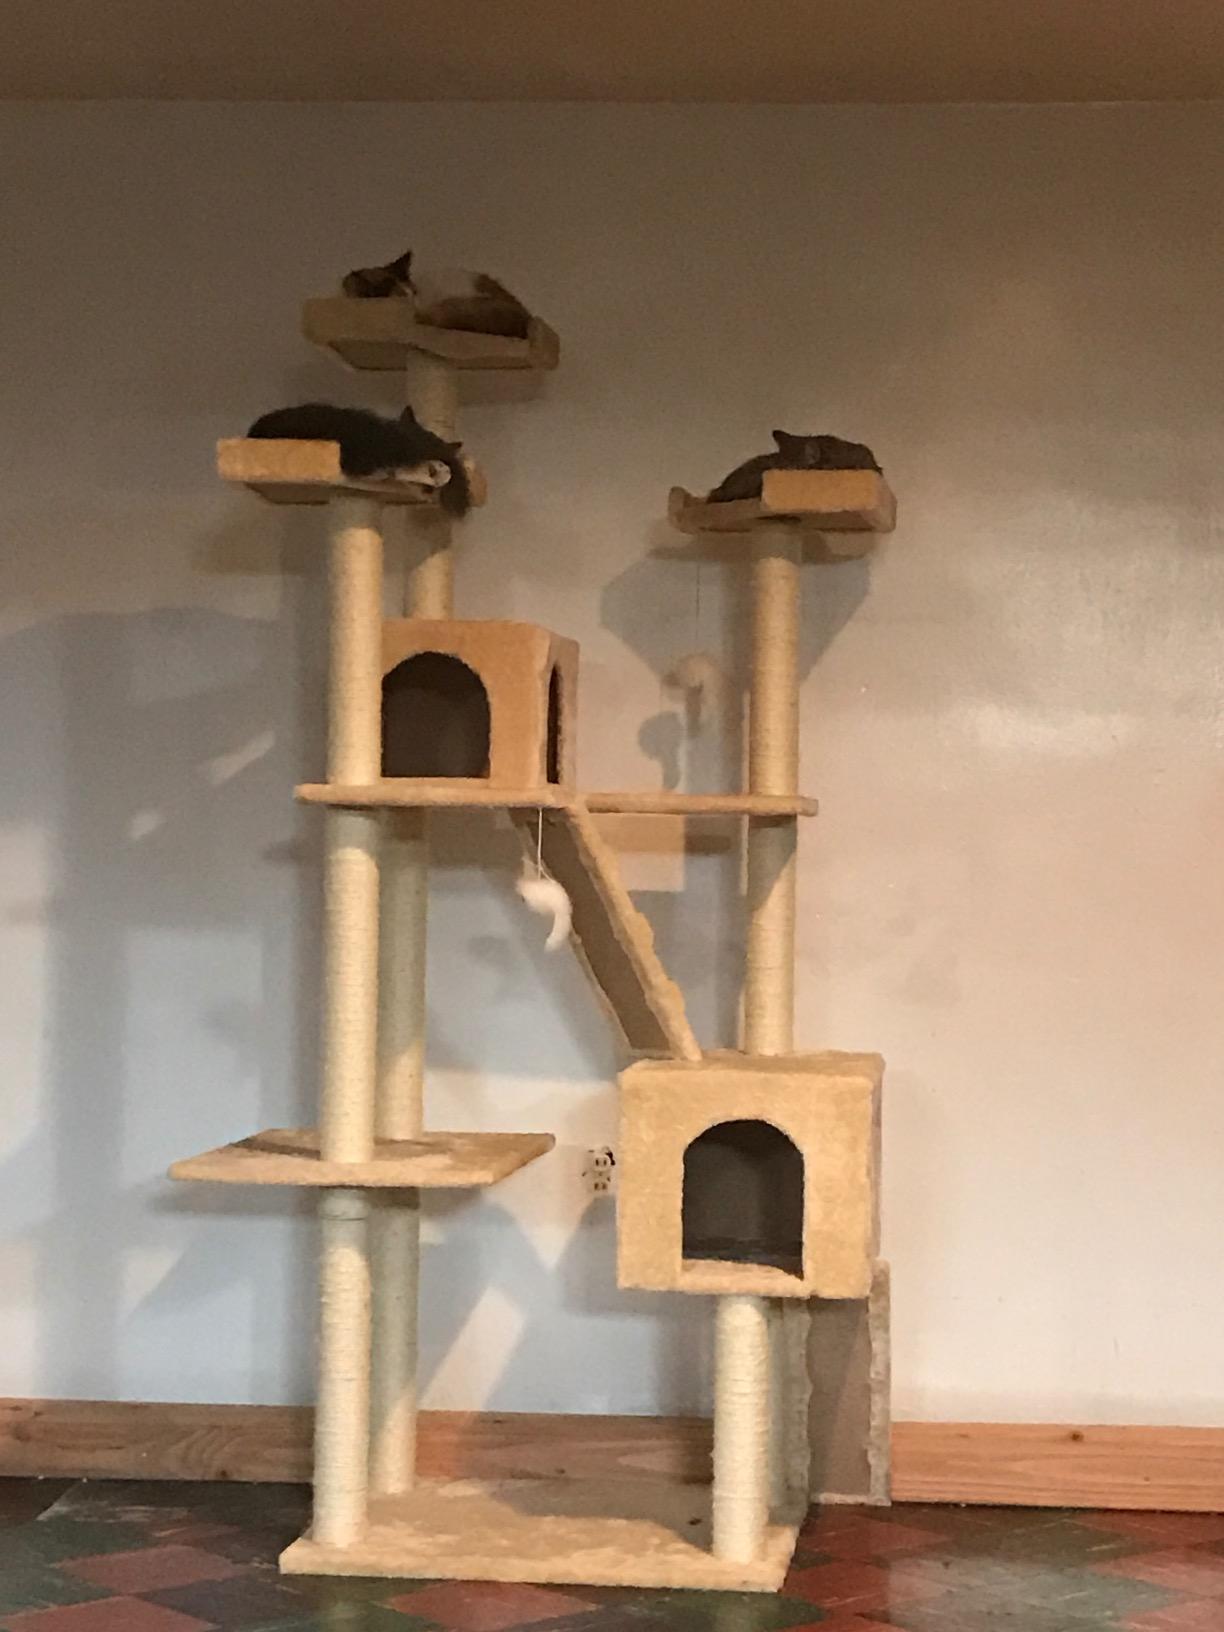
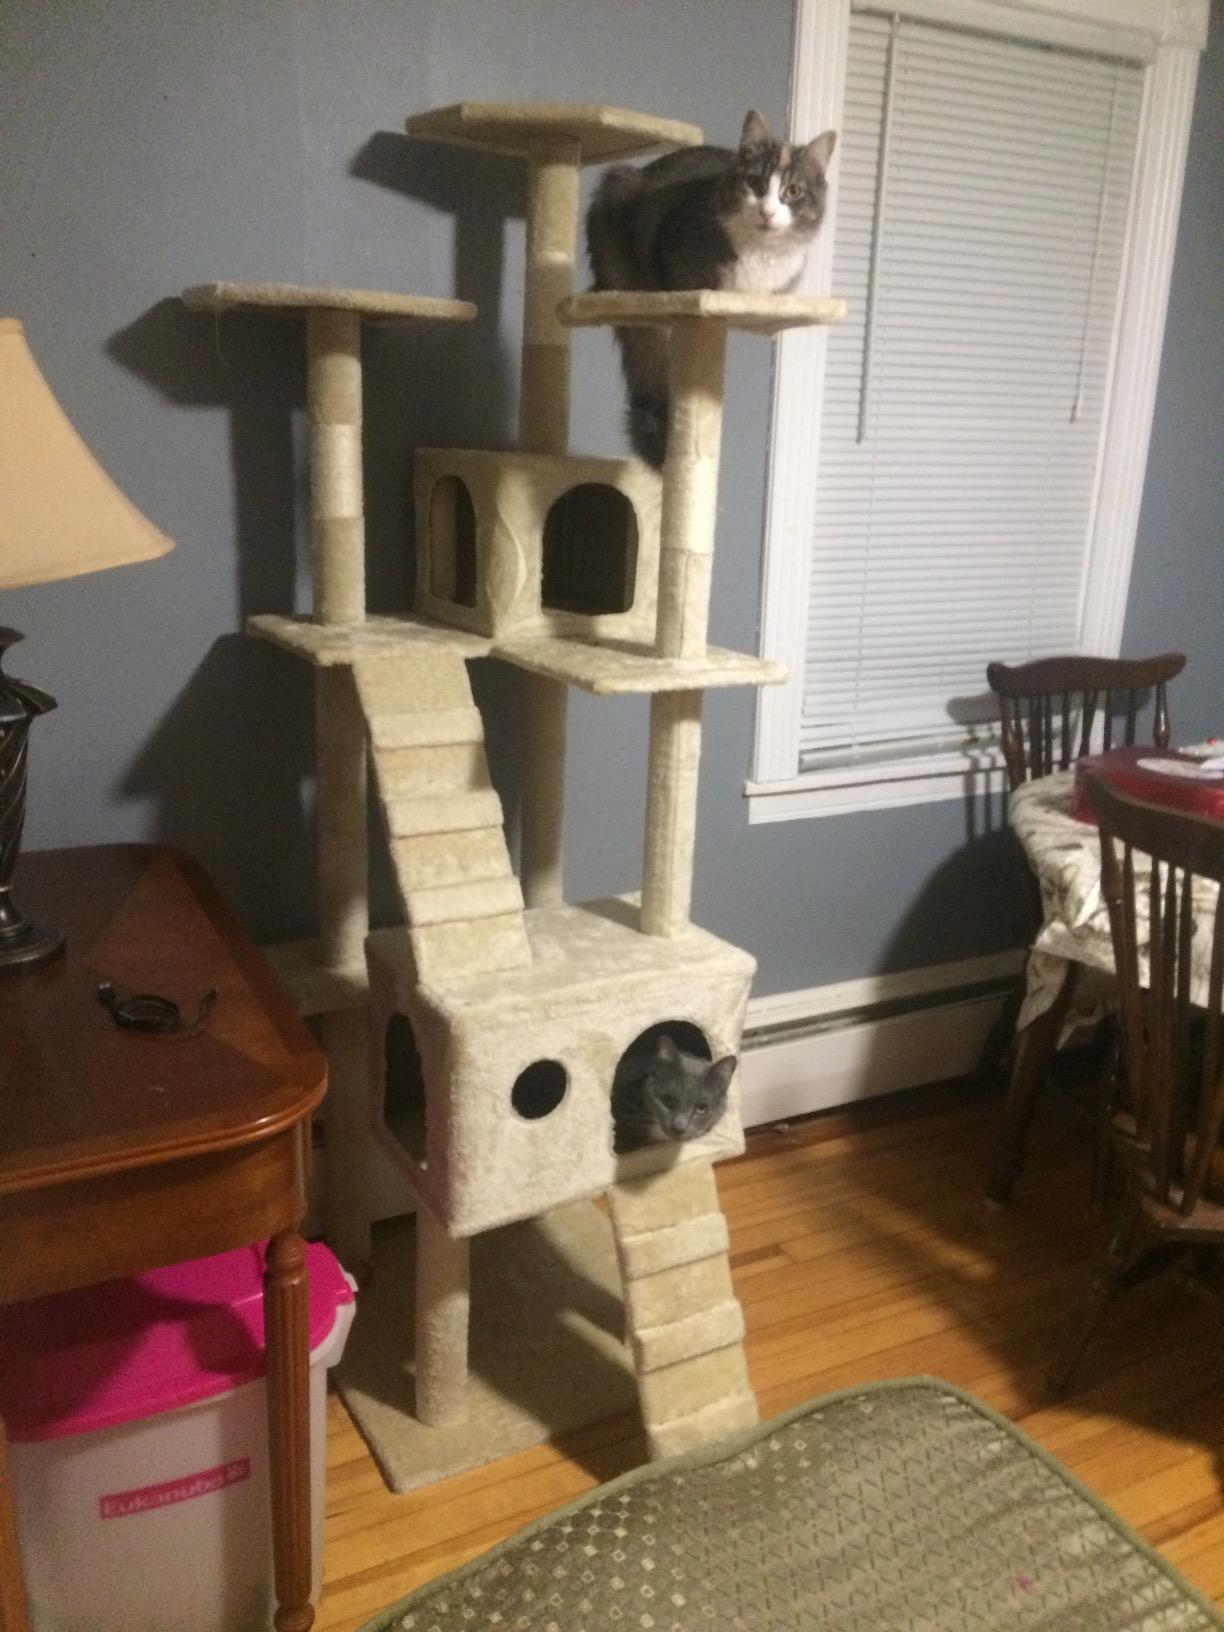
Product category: items_cat tree
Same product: yes